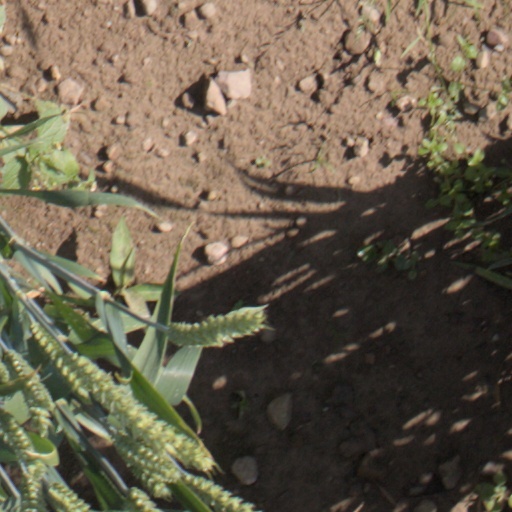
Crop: wheat